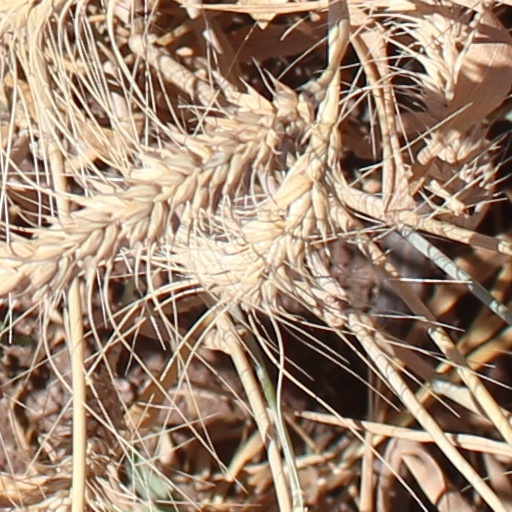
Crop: wheat